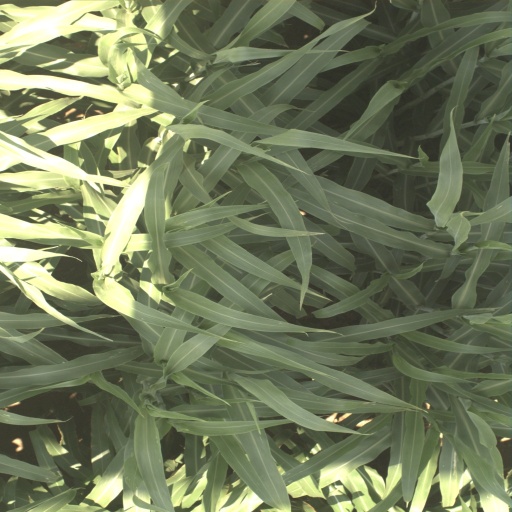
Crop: sorghum